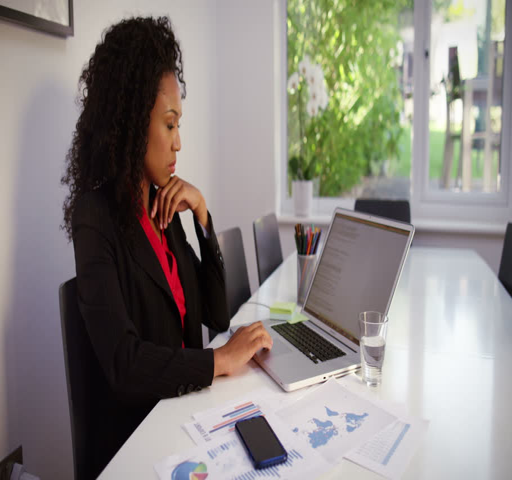
concerned businesswoman having a video call on a mobile phone in her office .